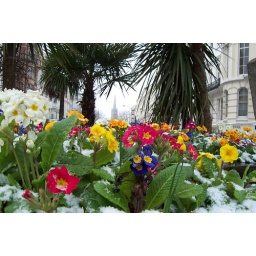
Flowers, snow, and palm trees all in one shot. This was taken at the median in the road at Kensington Park Gardens.